Colfax Carnegie Library

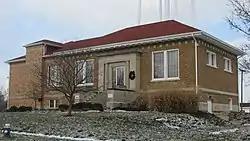
Front and southern end

The Colfax Carnegie Library, also known as Colfax Public Library, is a historic Carnegie library located at Colfax, Clinton County, Indiana. It was built in 1917, and is a -story, Classical Revival style brick building on a raised basement. It features a red terra cotta style hipped roof and decorative frieze. It was built in part with $9,000 provided by the Carnegie Foundation.